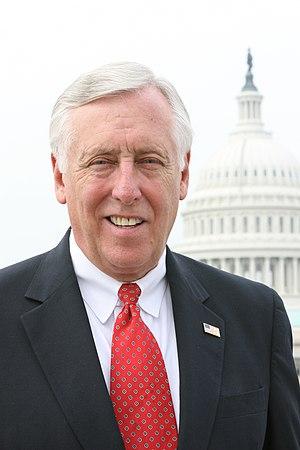
Le 114ᵉ congrès des États-Unis est la législature fédérale américaine qui se réunit à Washington, D.C. du 3 janvier 2015 au 3 janvier 2017, les deux dernières années de la présidence de Barack Obama.
Steny Hamilton Hoyer, né le 14 juin 1939 à New York, est un homme politique américain, membre du Parti démocrate, représentant du Maryland au Congrès des États-Unis depuis 1981 et chef de groupe à la Chambre des représentants de 2007 à 2011. Il est par ailleurs whip de la minorité démocrate entre 2003 et 2007 et depuis 2011.